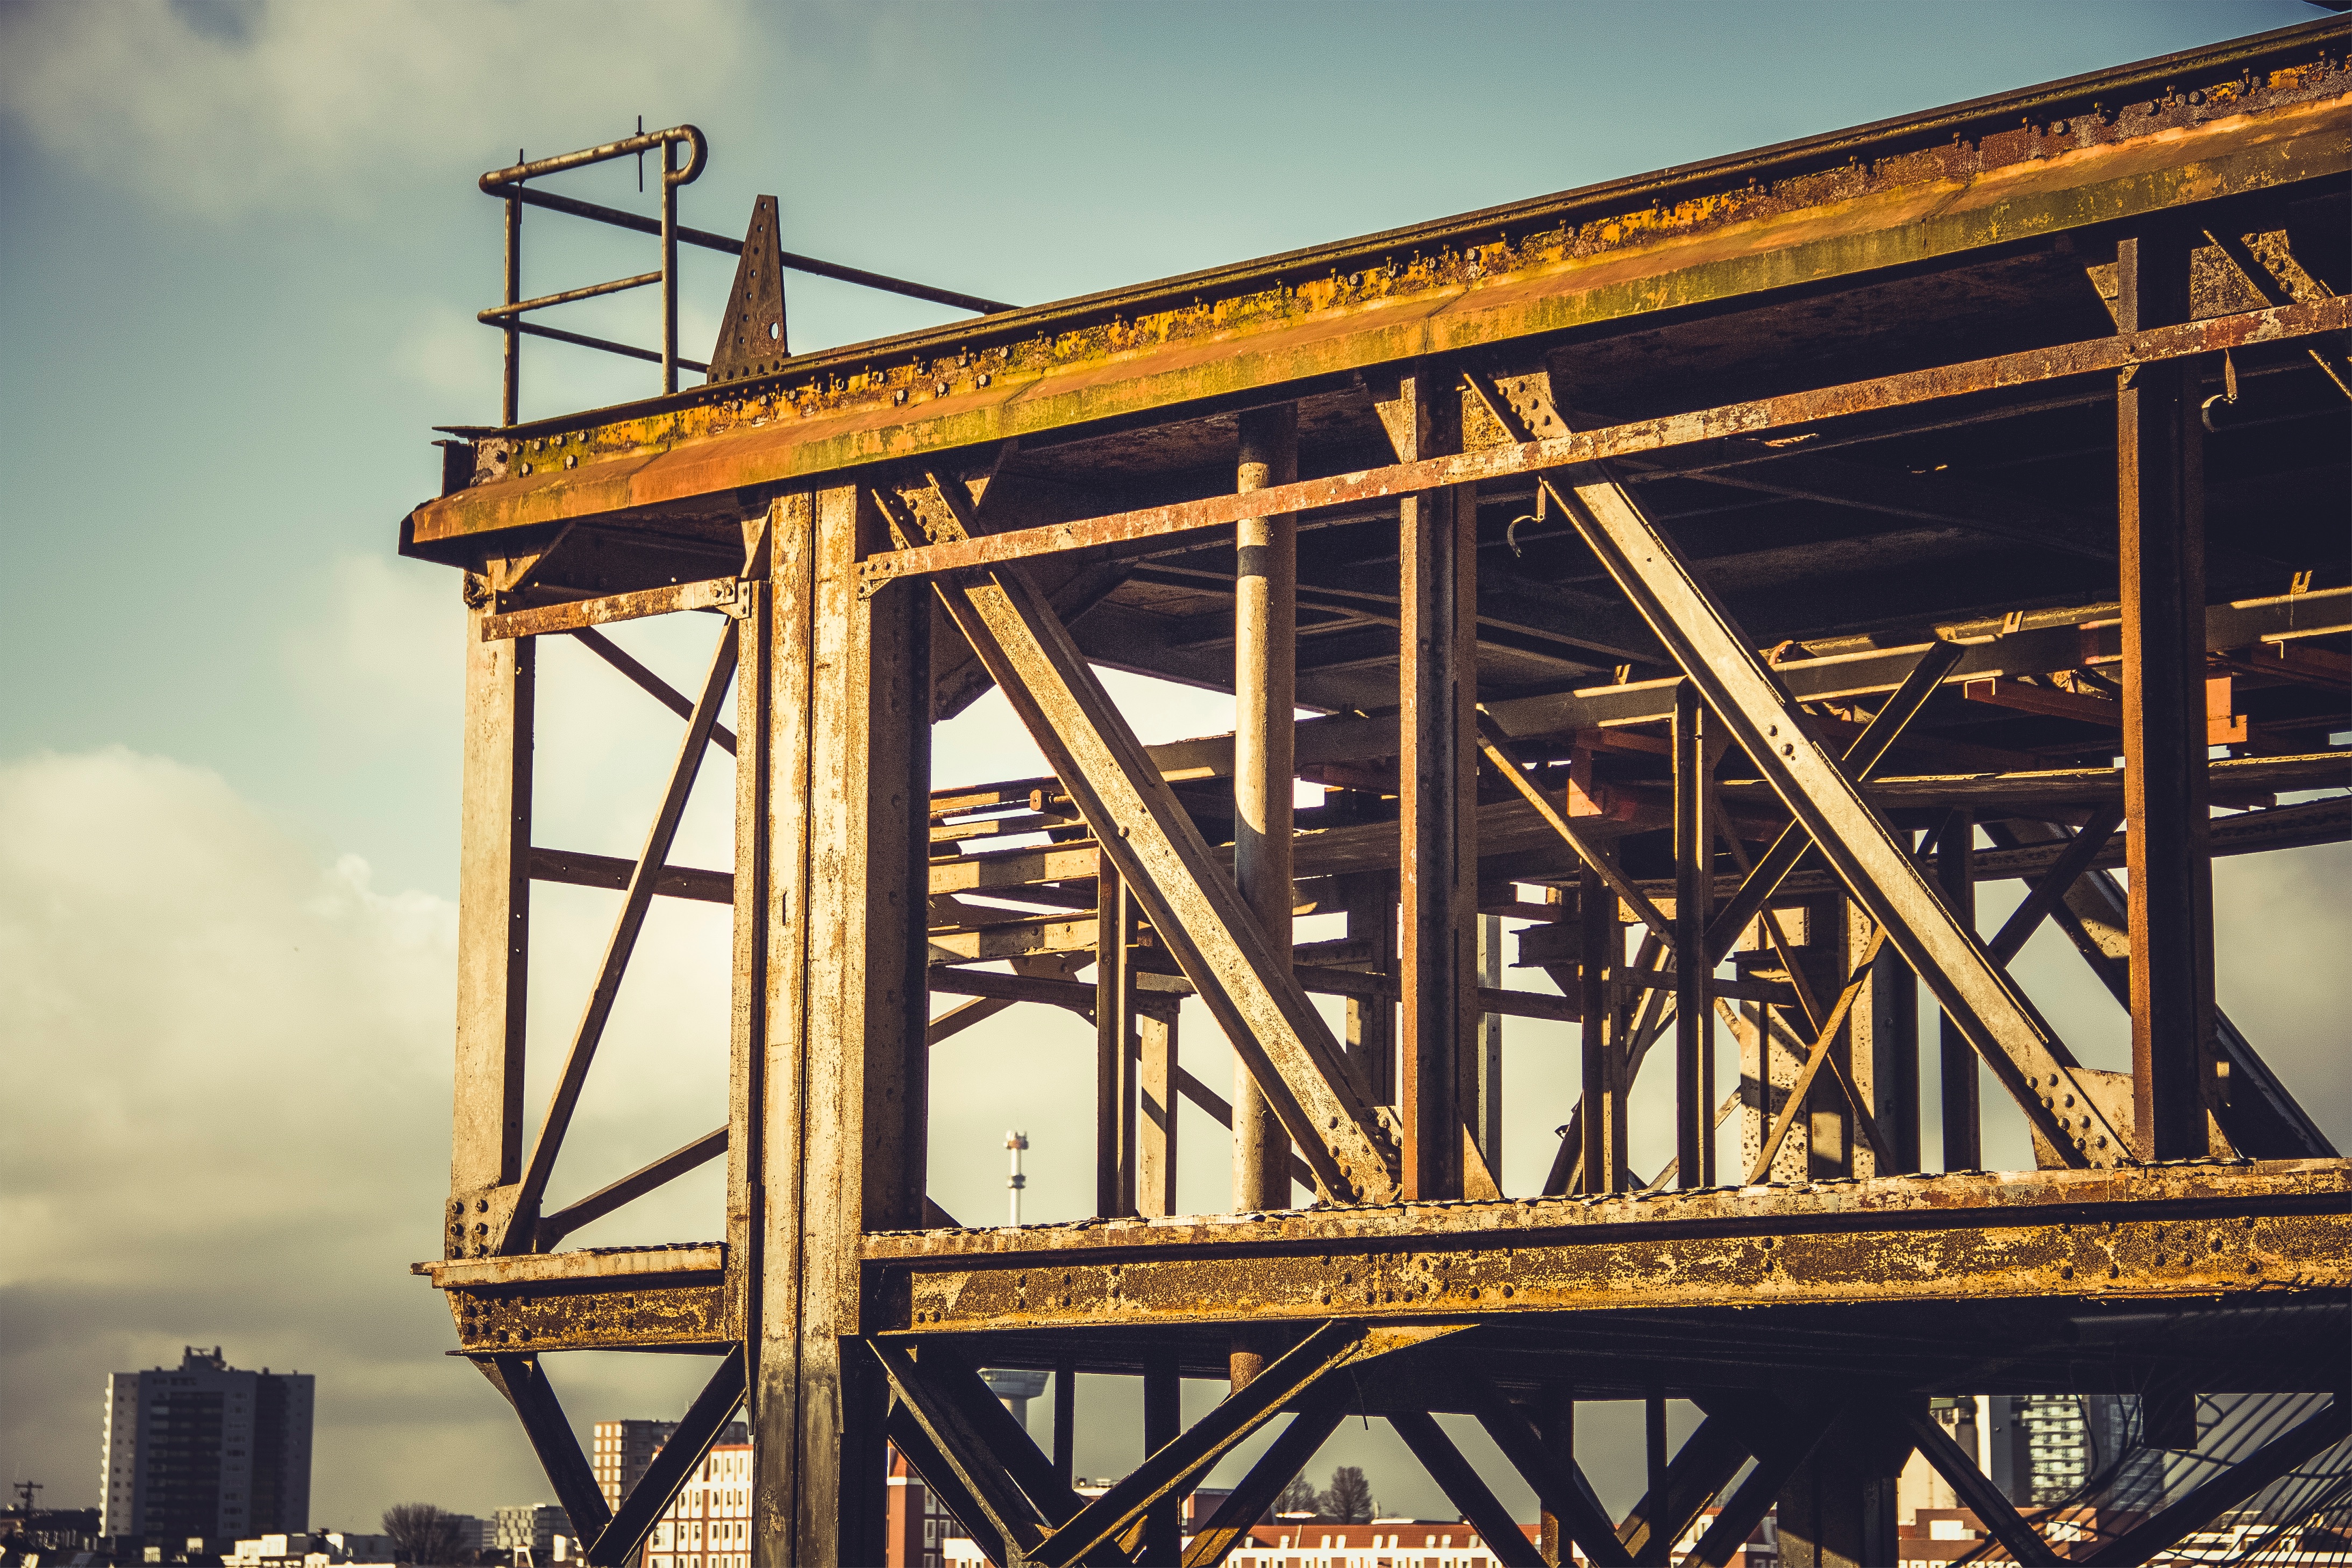
structure, bridge, transport, industry, truss bridge, nonbuilding structure